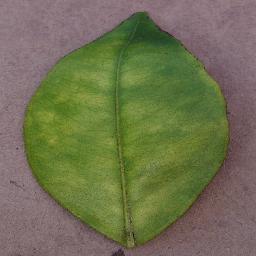
Label: Orange___Haunglongbing_(Citrus_greening)